William Faulkner

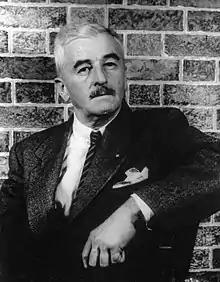
Faulkner in 1954

William Cuthbert Faulkner (September 25, 1897 – July 6, 1962) was an American writer. He is best known for his novels and short stories set in the fictional Yoknapatawpha County, Mississippi, a stand-in for Lafayette County where he spent most of his life. A Nobel laureate, Faulkner is one of the most celebrated writers of American literature, often considered the greatest writer of Southern literature and regarded as one of the most influential and important writers of the 20th century.